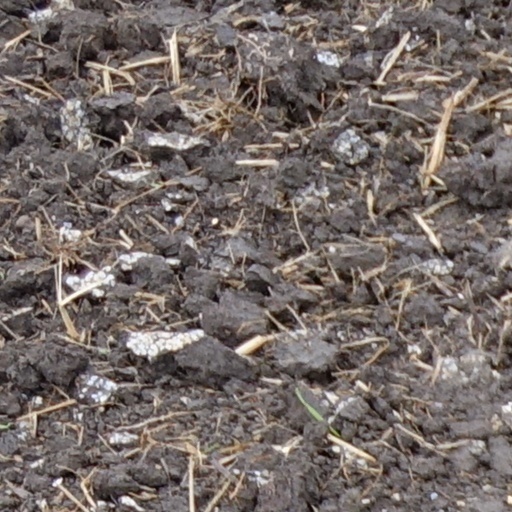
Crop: wheat